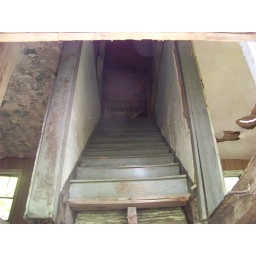
Shot under the front door and through the decaying floor of the house in the next picture.